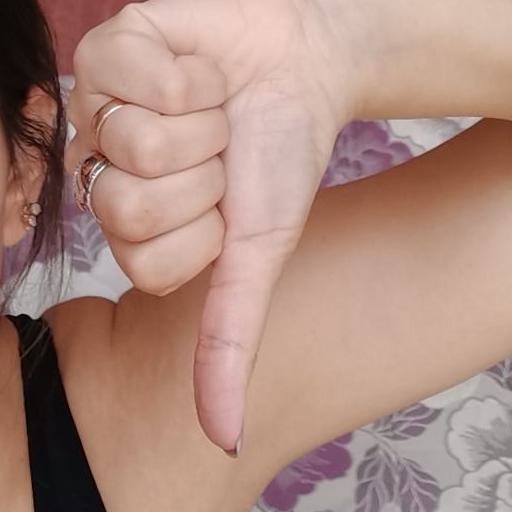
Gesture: dislike